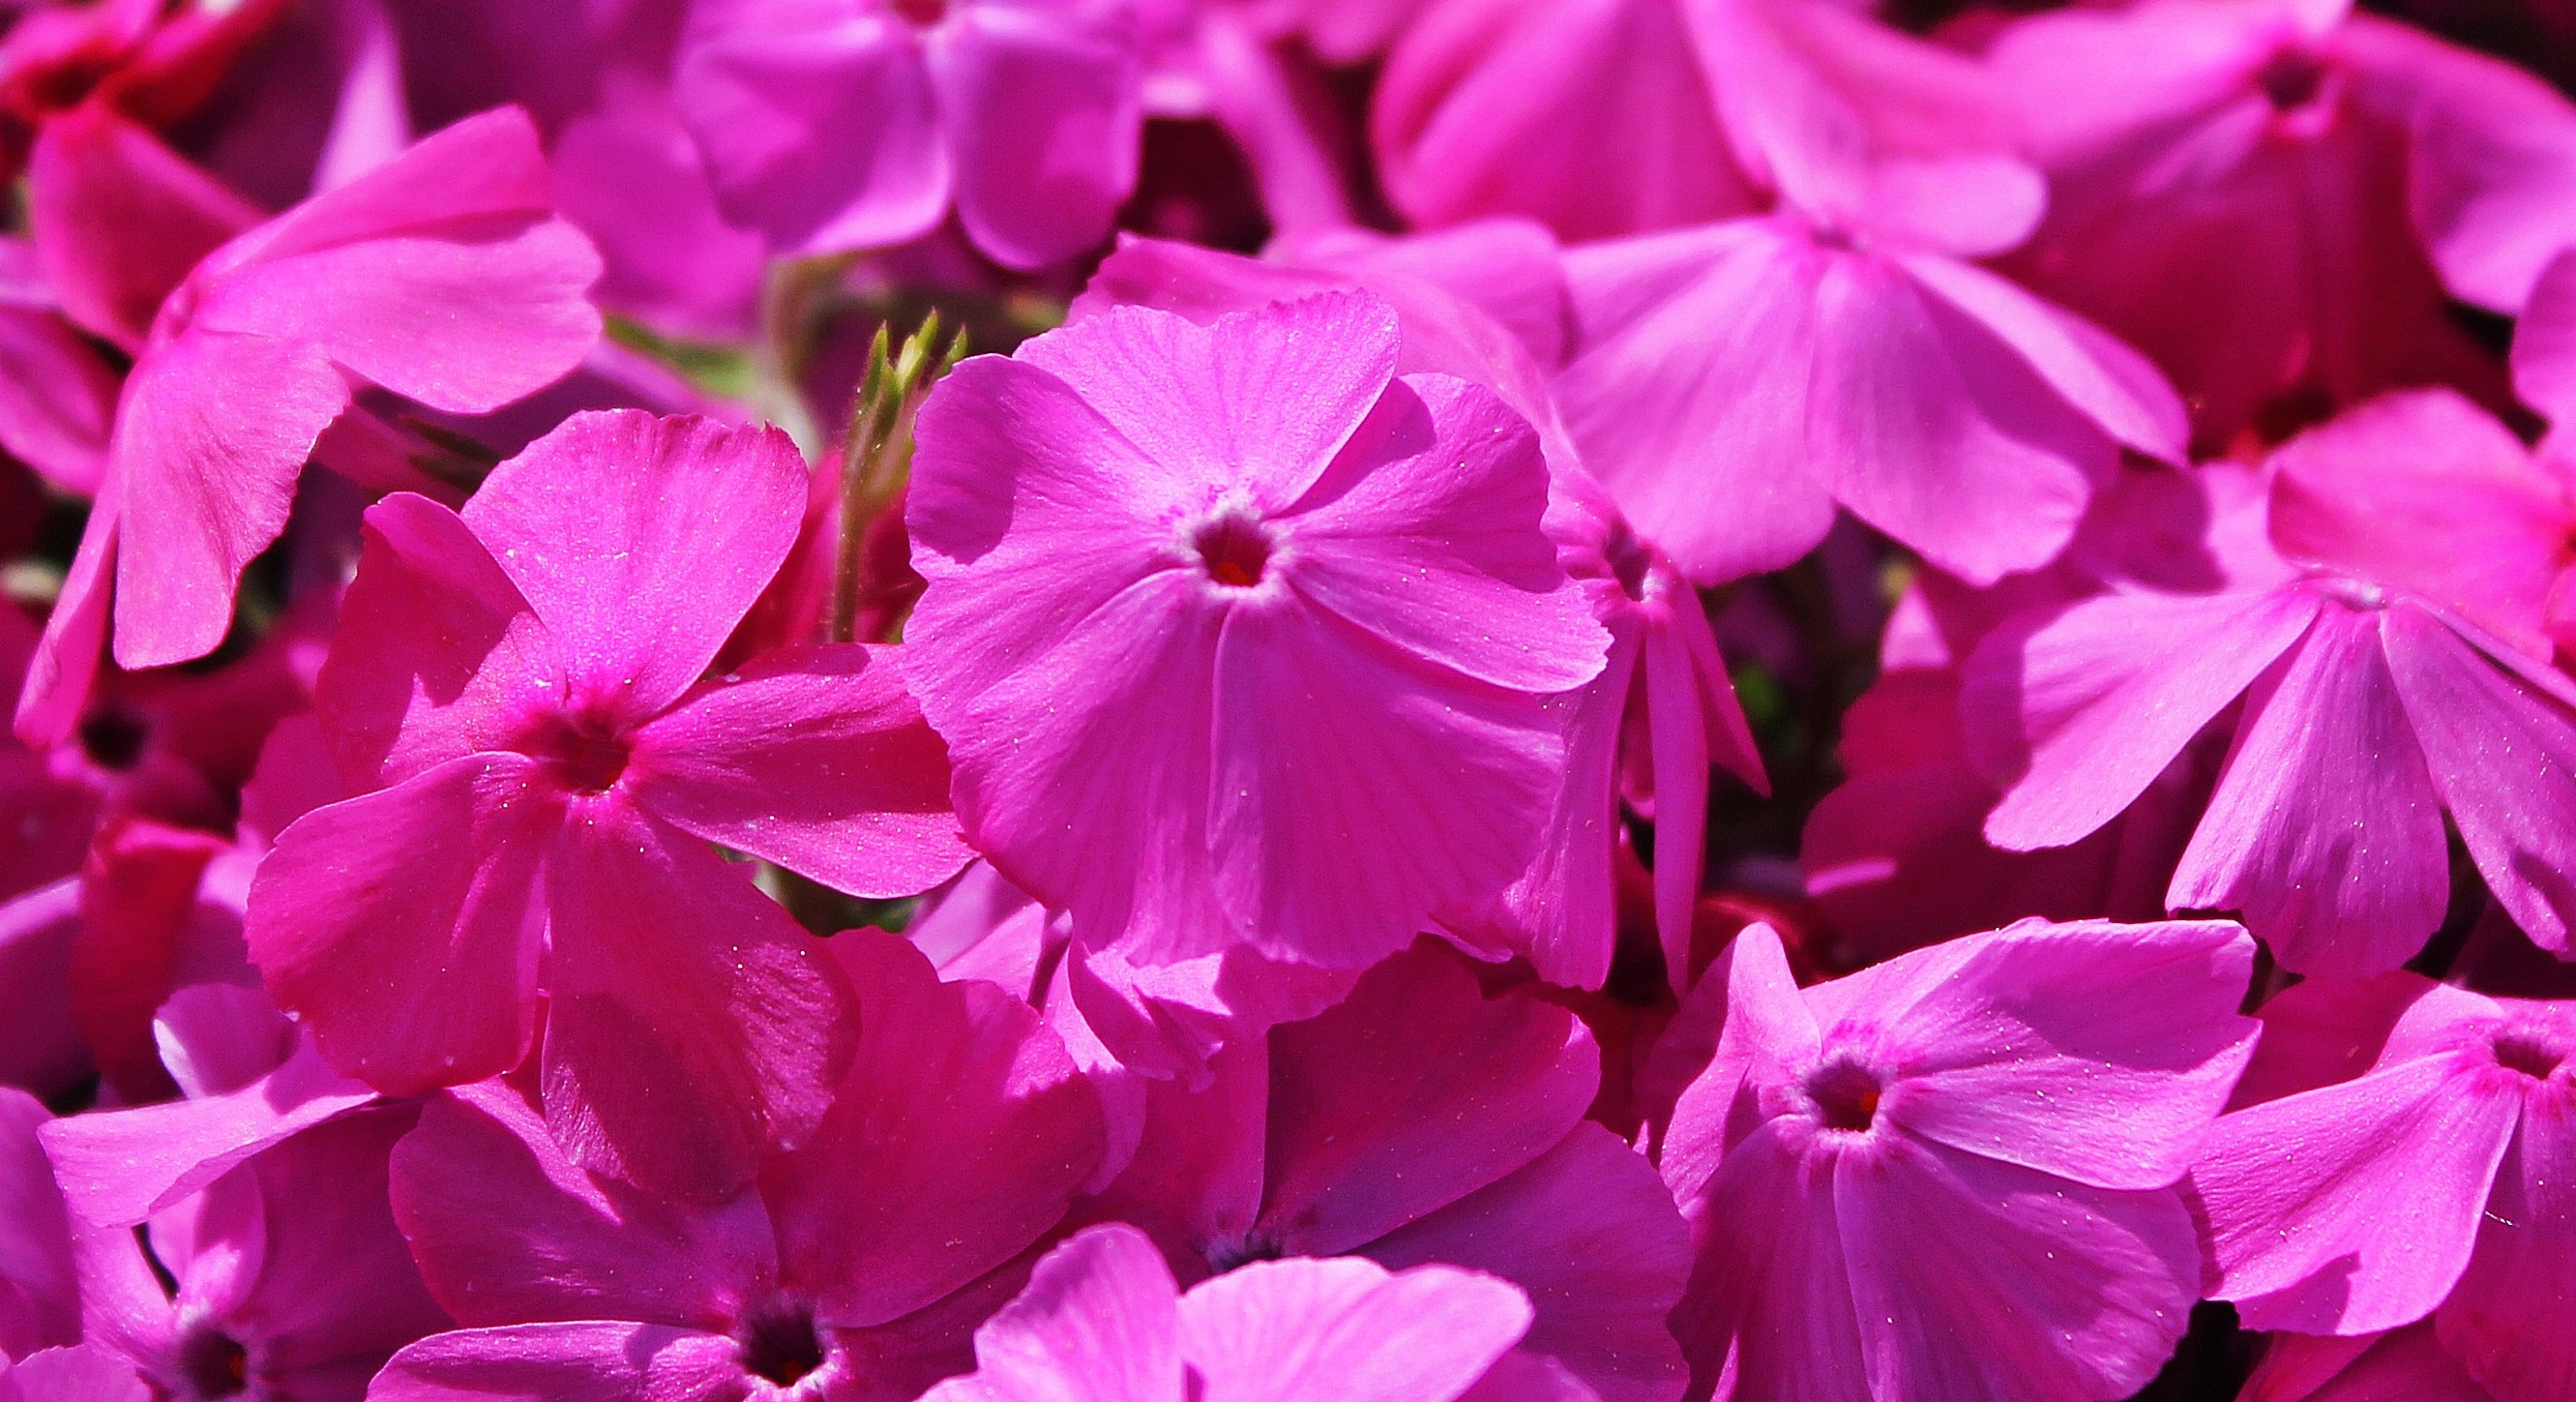
nature, plant, flower, purple, petal, bloom, summer, spring, garden, pink, flora, flowers, purple flowers, violet, cranesbill, macro photography, flower purple, pink flowers, ground cover, flowering plant, purple plant, pink plant, violet plant, annual plant, land plant